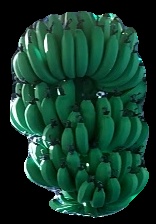
Variety: pachbale
Grade: grade1